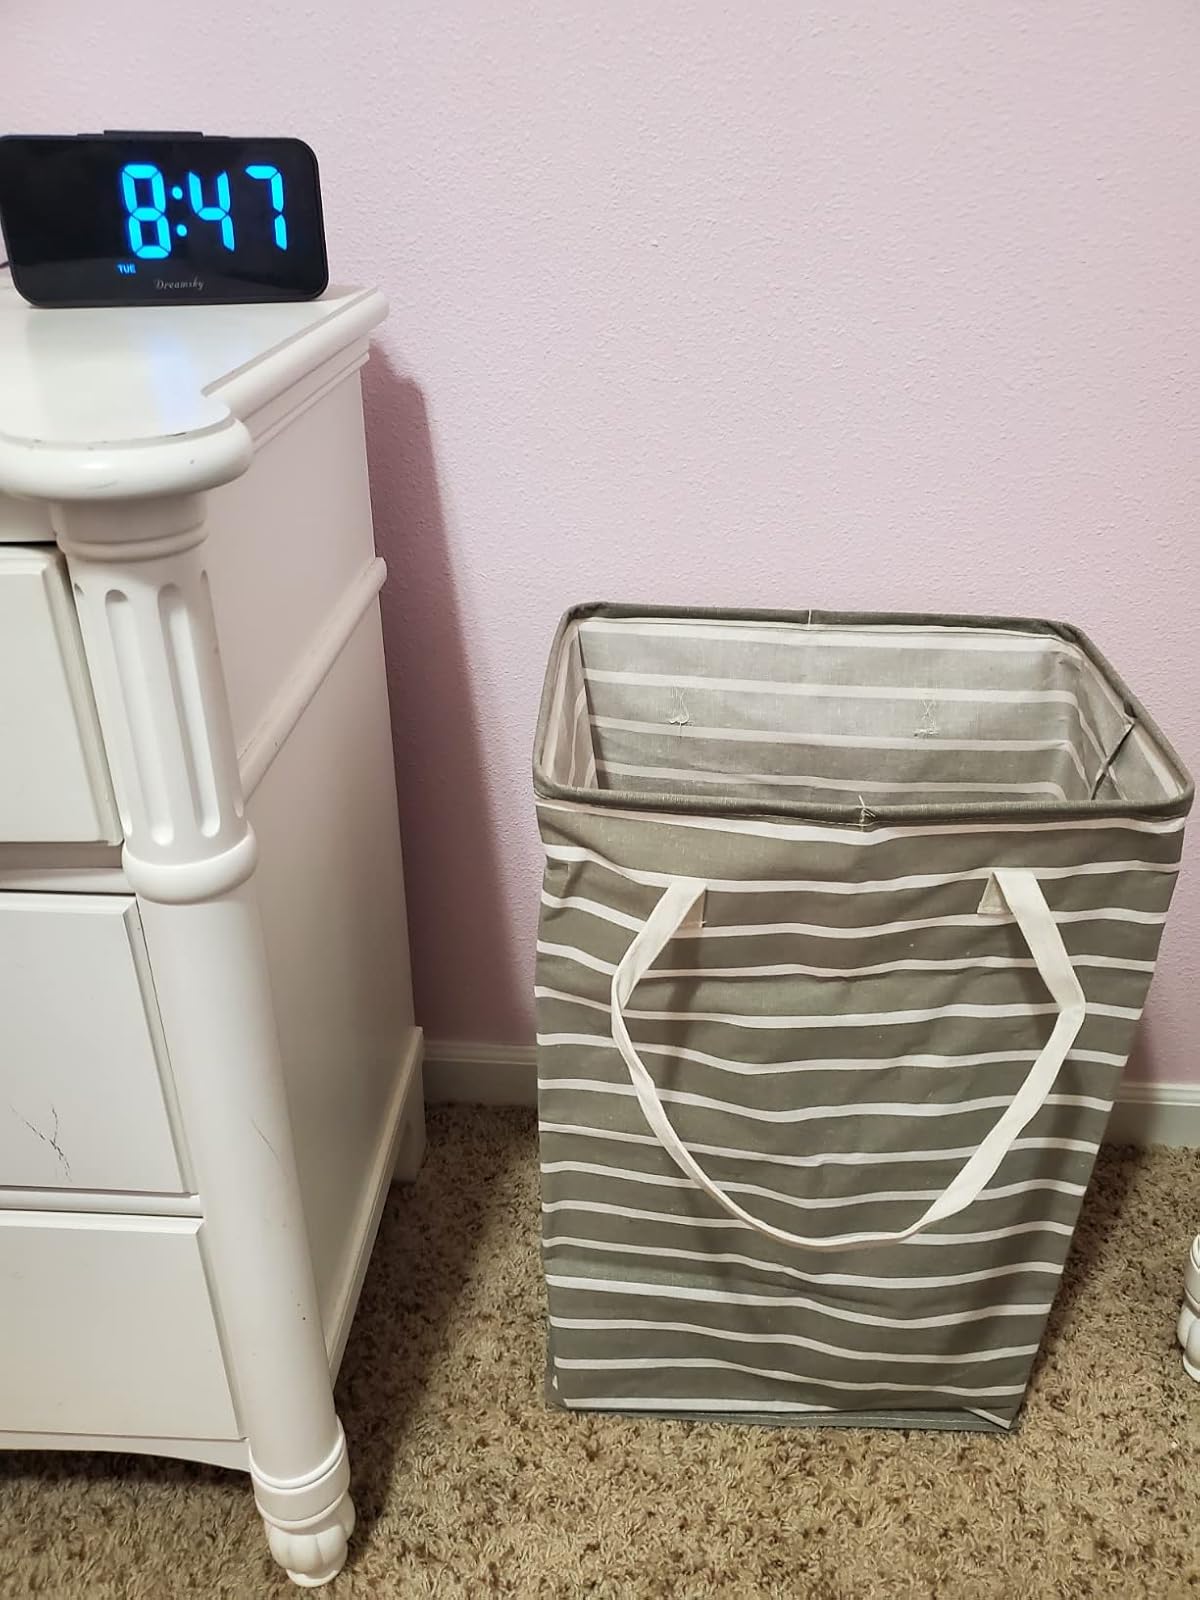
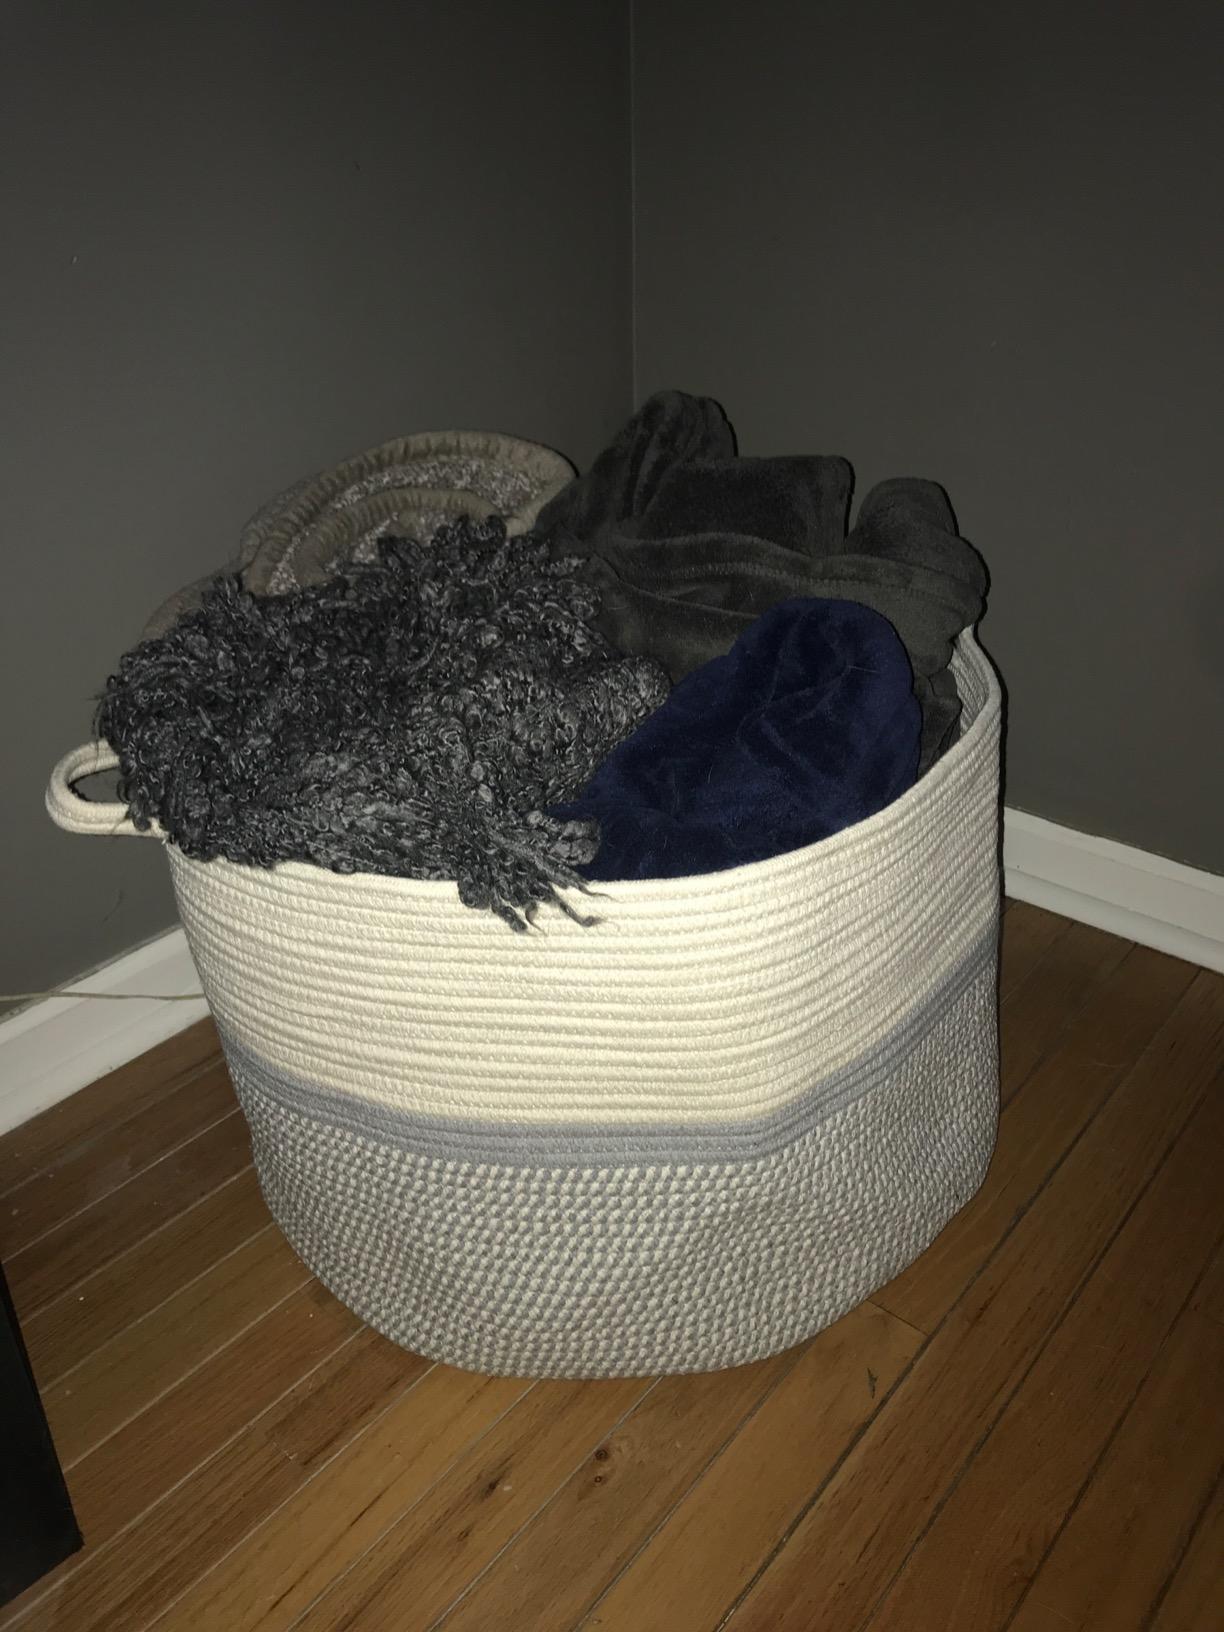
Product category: items_hamper
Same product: no